History of the United States foreign policy

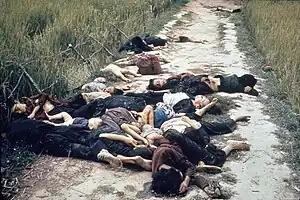
Civilians shot by American soldiers in the My Lai massacre.

At the peace conference at Versailles, Wilson tried with mixed success to enact his Fourteen Points. He was forced to accept British, French and Italian demands for financial revenge: Germany would be made to pay reparations that amounted to the total cost of the war for the Allies and admit guilt in humiliating fashion. It was a humiliating punishment for Germany which subsequent commentators thought was too harsh and unfair. Wilson succeeded in obtaining his main goal, a League of Nations that would hopefully resolve all future conflicts before they caused another major war. Wilson, however, refused to consult with Republicans, who took control of Congress after the 1918 elections and which demanded revisions protecting the right of Congress to declare war. Wilson refused to compromise with the majority party in Congress, or even bring any leading Republican to the peace conference. His personal enemy, Henry Cabot Lodge, now controlled the Senate. Lodge did support the league of Nations, but wanted provisions that would insist that only Congress could declare war on behalf of the United States. Wilson was largely successful in designing the new League of Nations, declaring it would be: